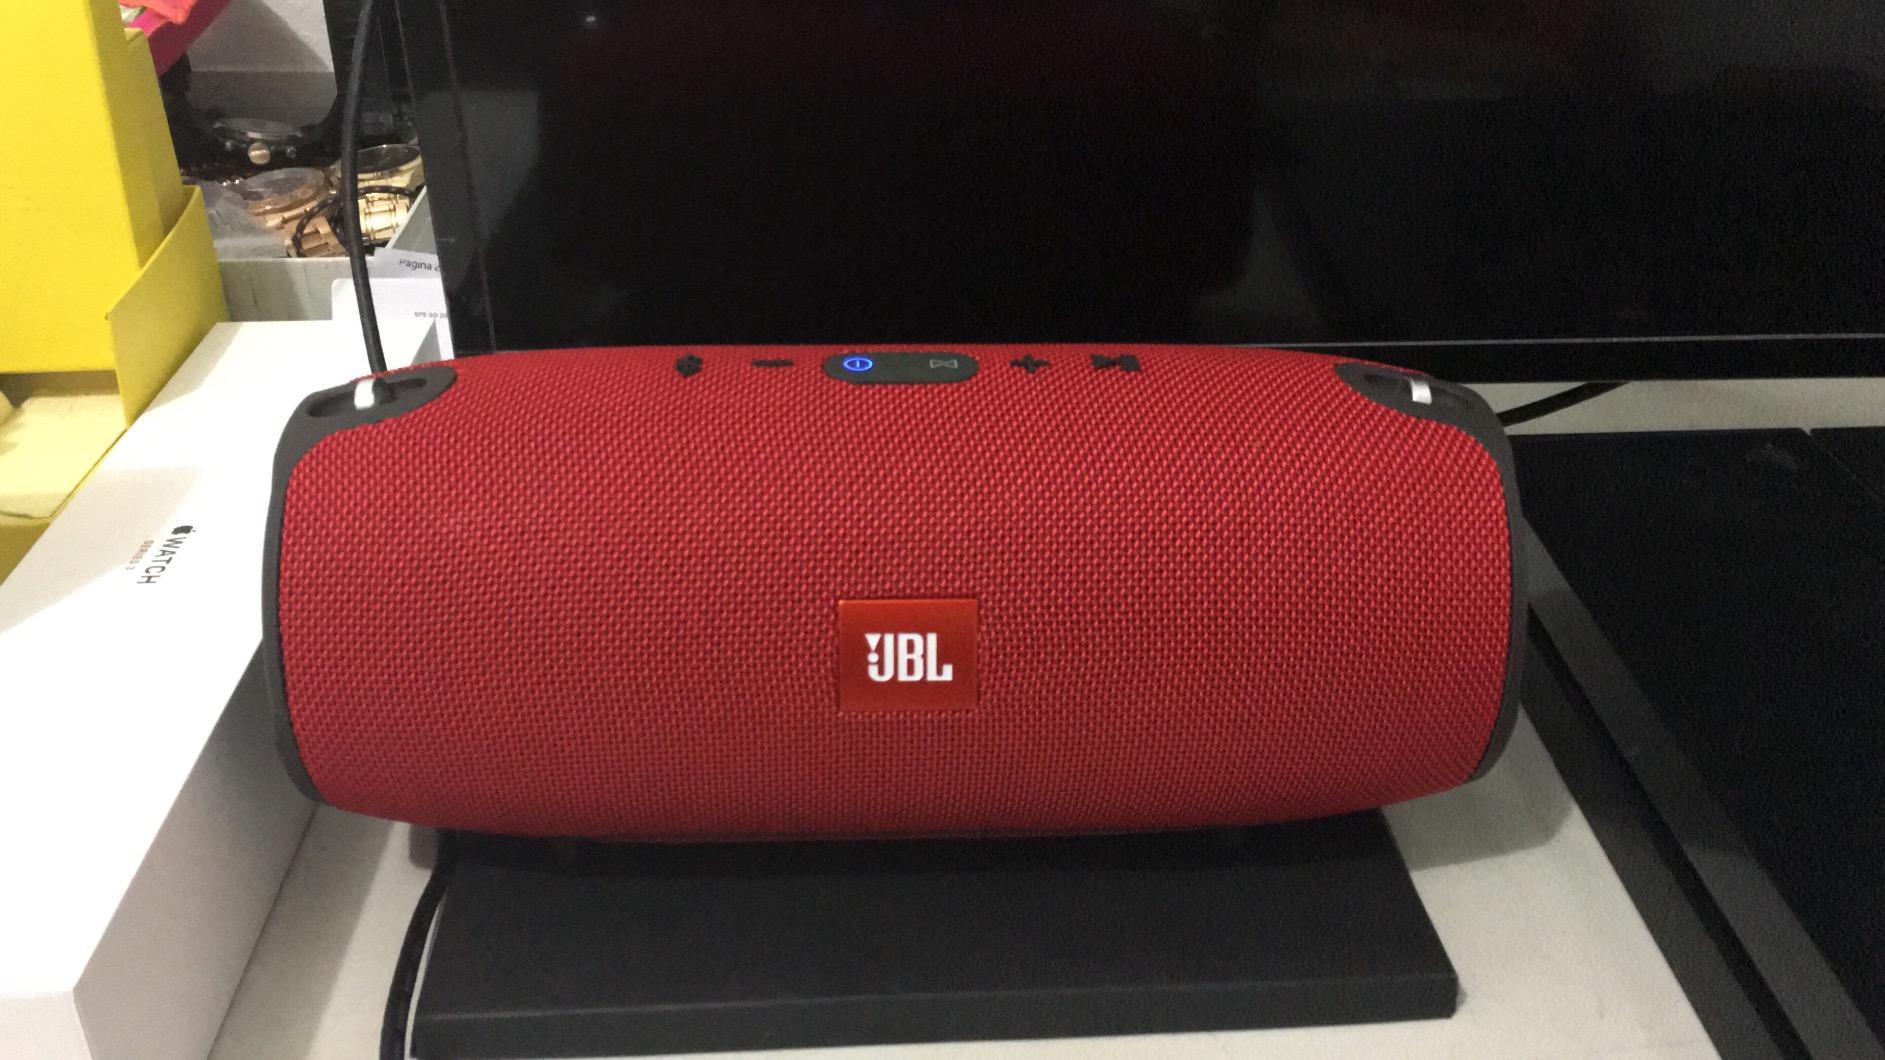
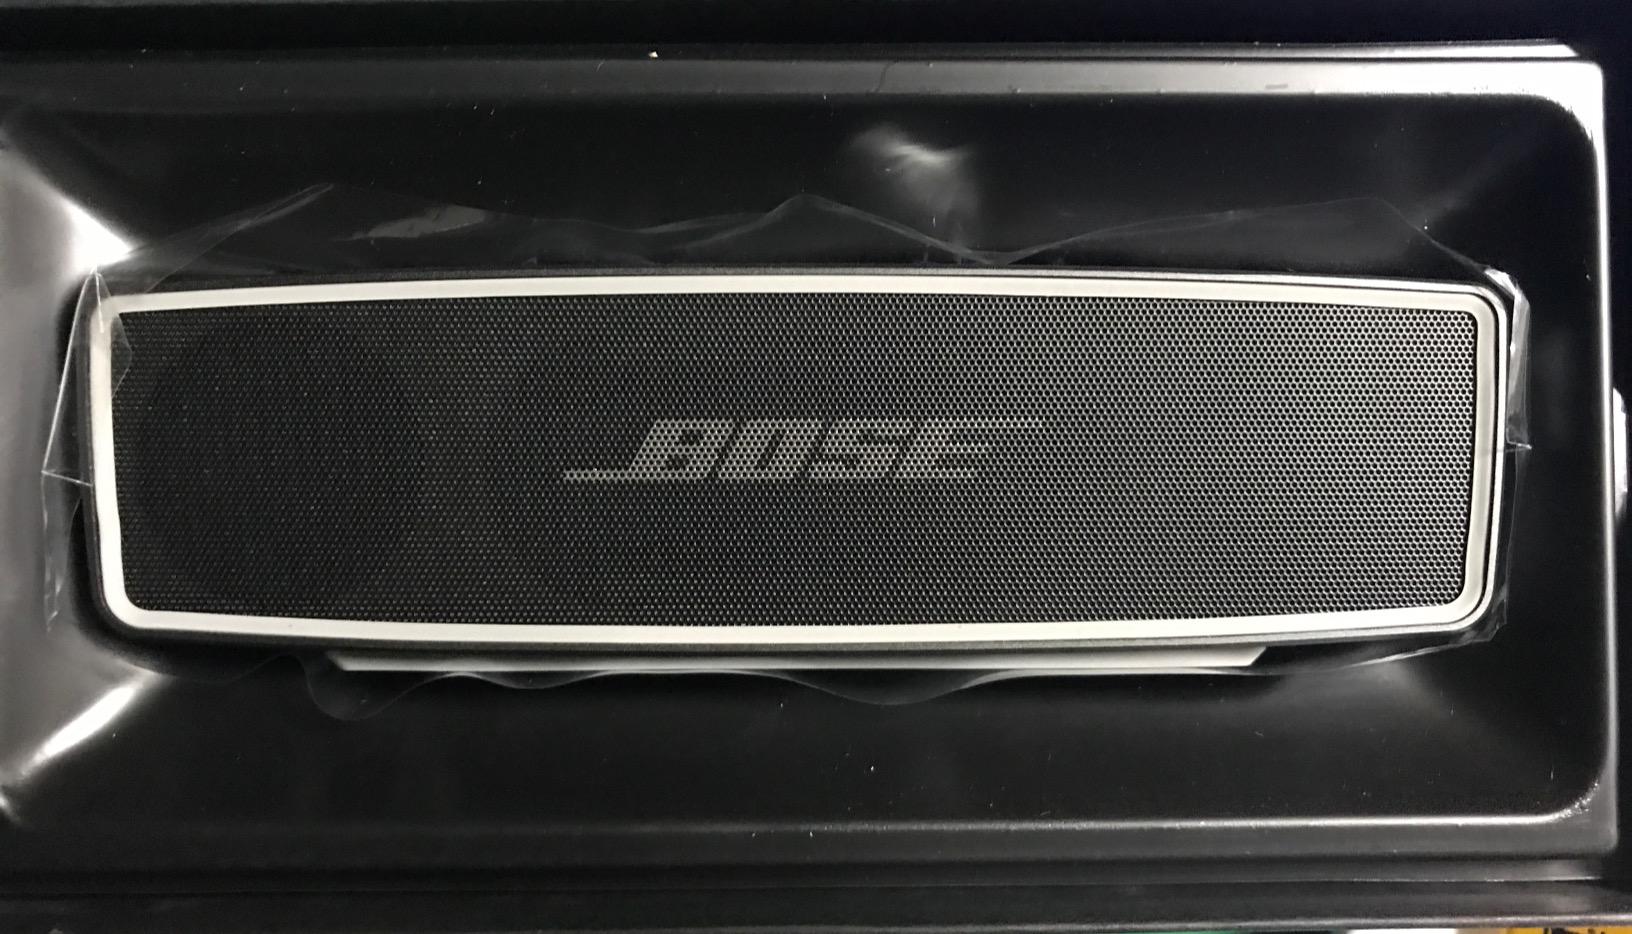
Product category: speaker
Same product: no